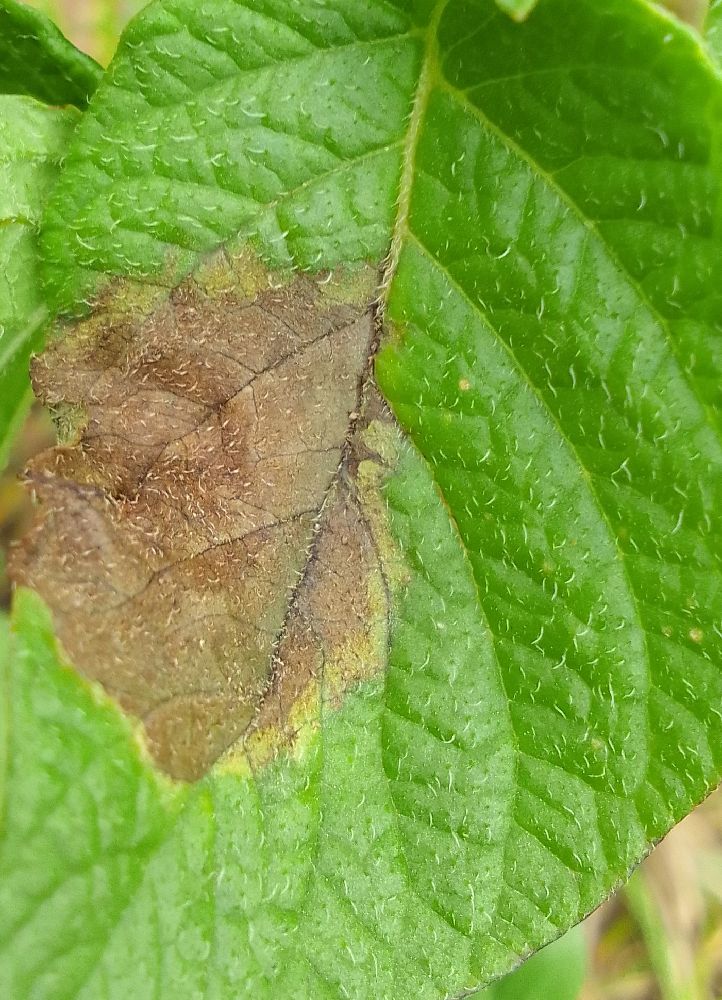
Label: Late blight